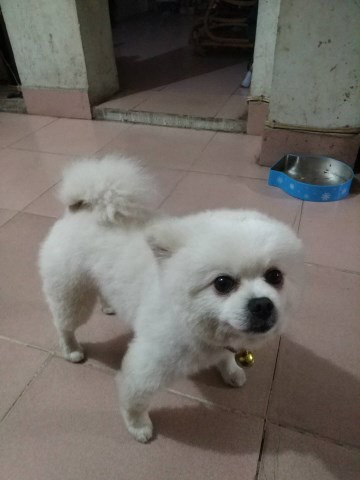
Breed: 1936-n000005-Pomeranian